Amelita Ramos

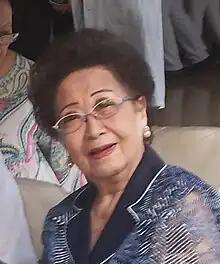
Ramos in 2017

Amelita "Ming" Jara Martinez-Ramos (born December 29, 1926) is a former First Lady of the Philippines. She is the widow of Fidel V. Ramos.